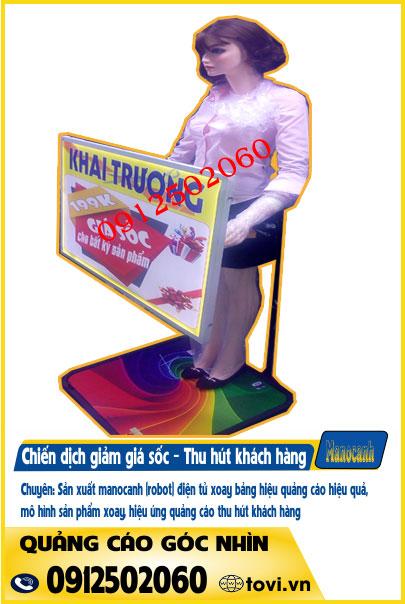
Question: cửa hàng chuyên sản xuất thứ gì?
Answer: chuyên sản xuất các công cụ quảng cáo